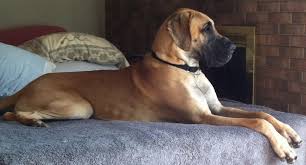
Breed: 206-n000035-Great_Dane